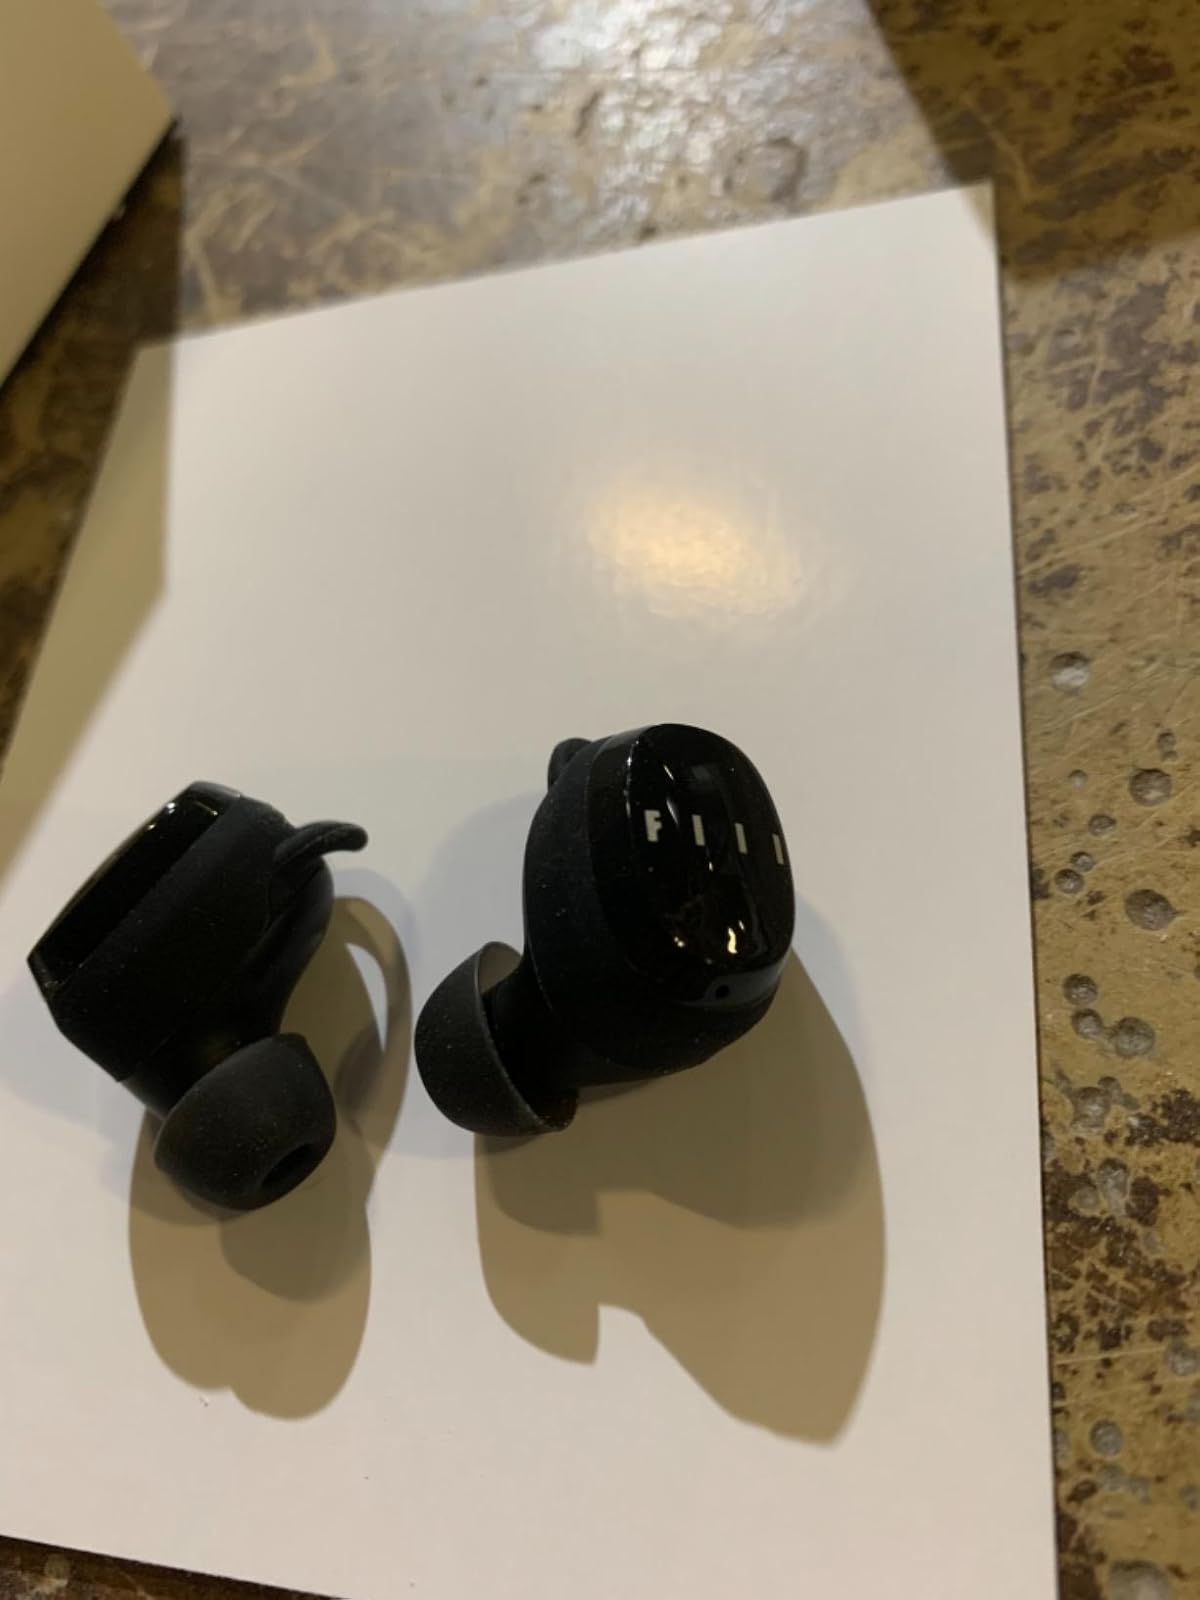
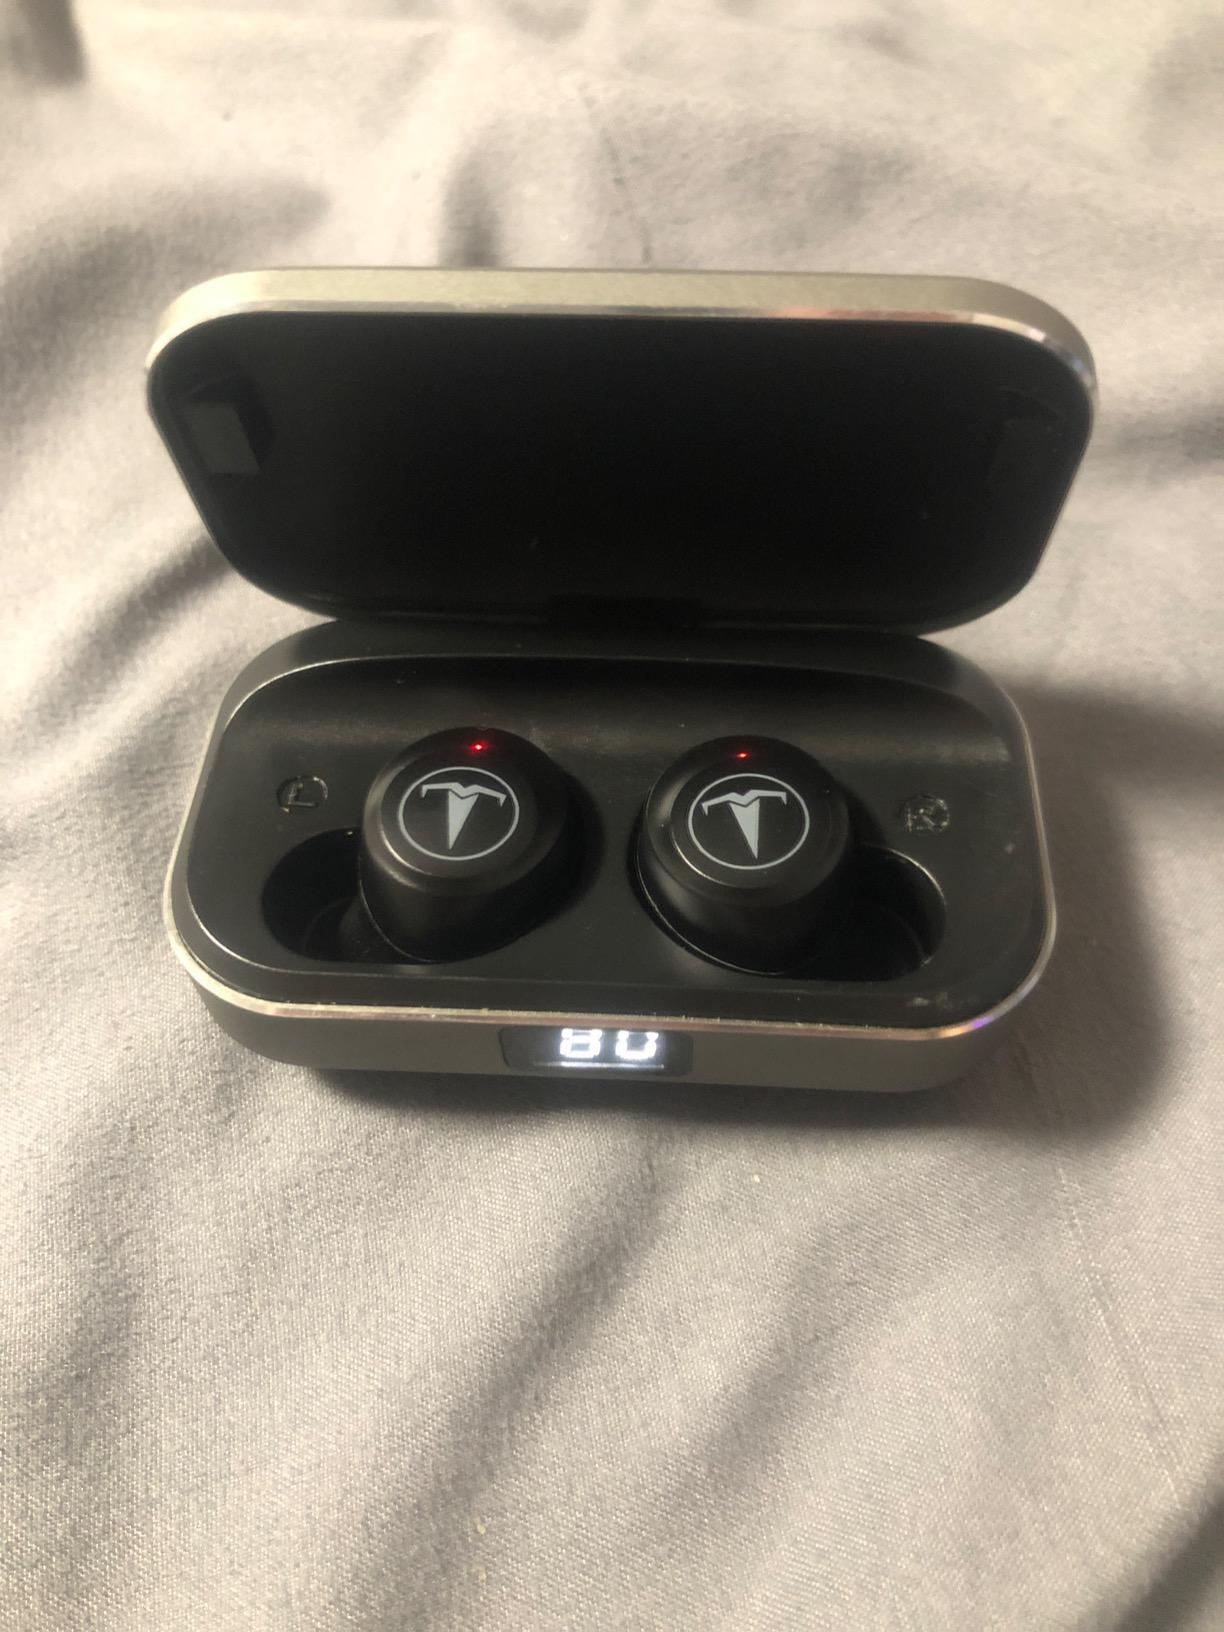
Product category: earbuds
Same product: no